Adrian Fawcett

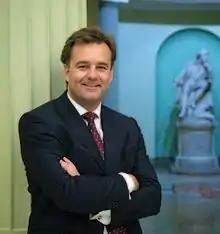

Adrian Fawcett is Chairman of Silentnight Group Park Holidays UK Petainer Liberis Advest Capital Management and related investments.